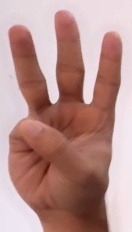
ASL sign: 6